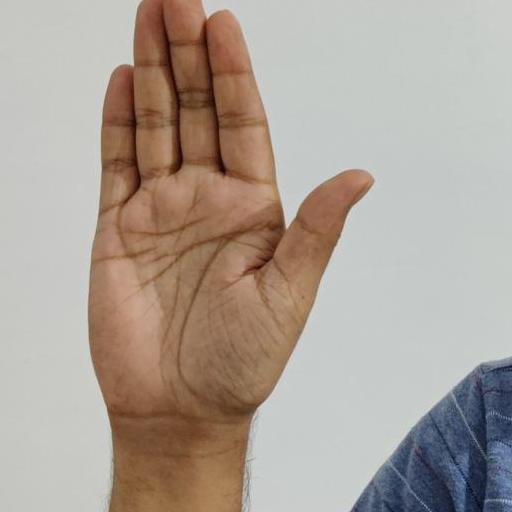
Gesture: stop